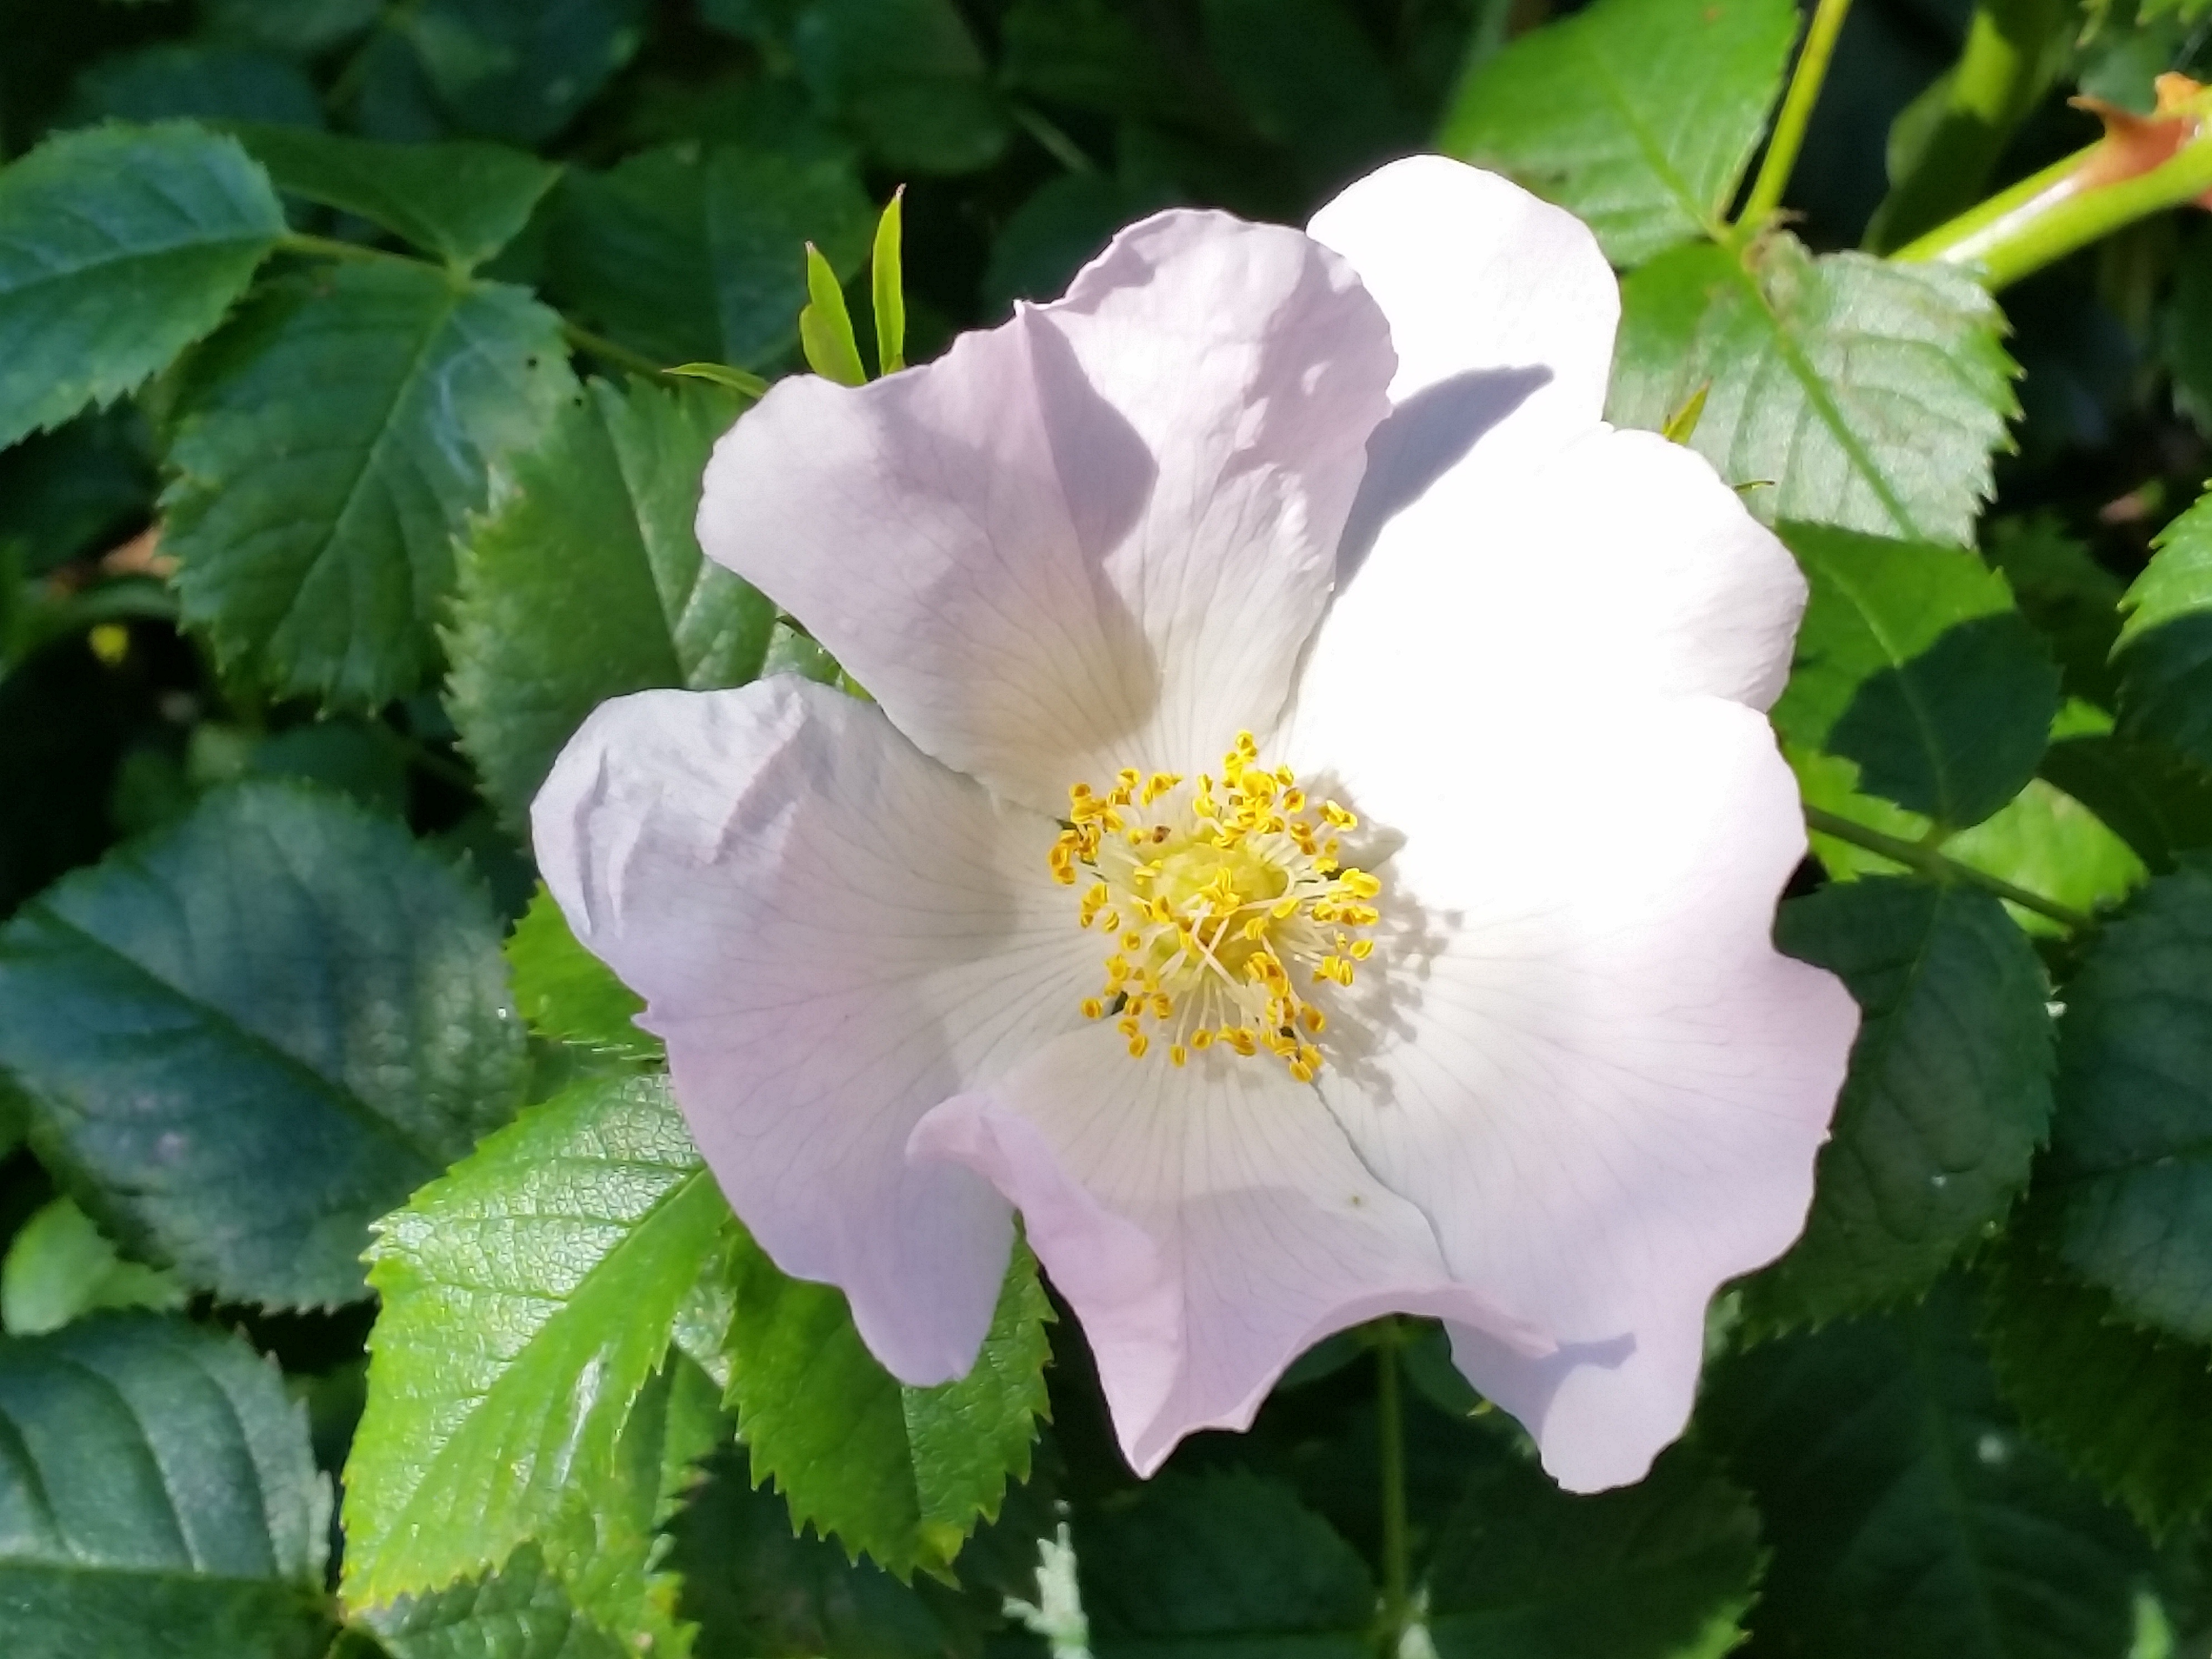
nature, blossom, plant, flower, petal, summer, rose, botany, flora, wild rose, rosa canina, flowering plant, rose family, rosa rugosa, burnet rose, land plant, rosa rubiginosa, rosa gallica, prickly rose